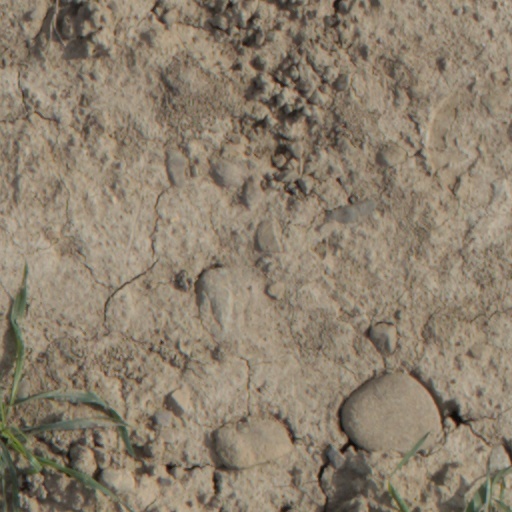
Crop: wheat